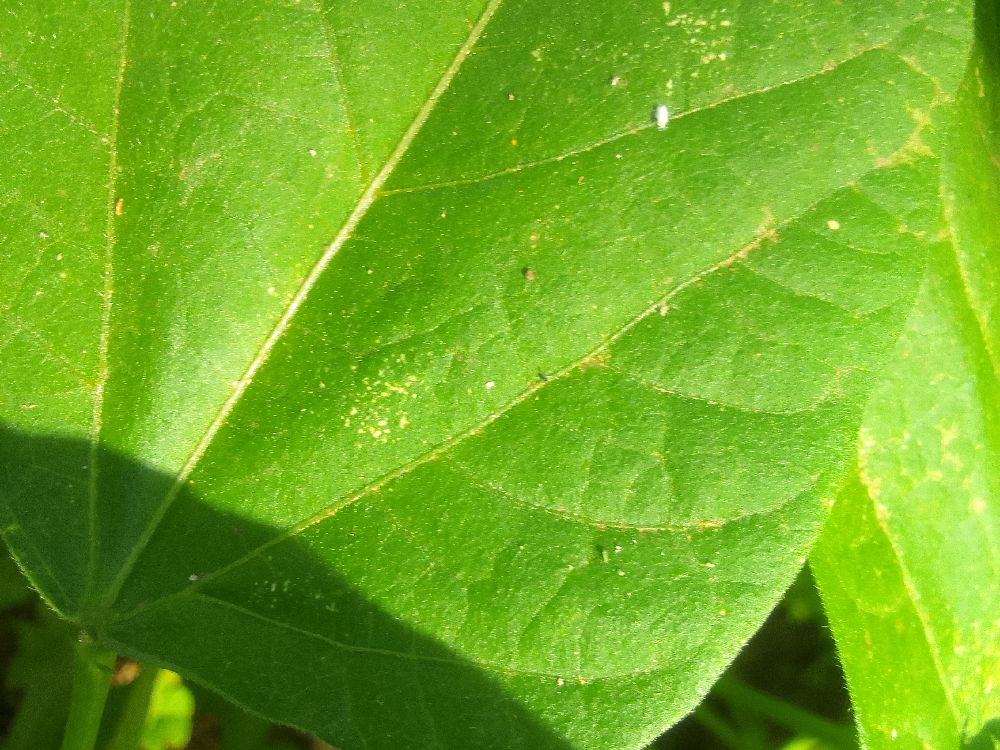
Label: healthy